Asticou Hotel

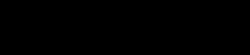
The logo of the hotel's former name

Savage correctly predicted that an overflow of vacationers to Bar Harbor would greatly benefit Northeast Harbor. In 1883, across the road from Harbor Cottage, he built the Asticou Inn. (The name "Asticou" comes from a Penobscot Indian word believed to mean "boiling kettle".)